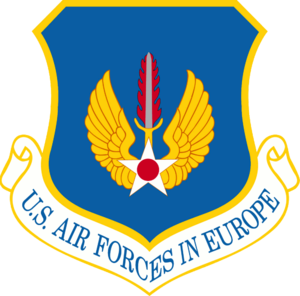
Lajes Air Base
Lajes Air Base eller Lajes Airfield er hjemmebase for det portugisiske luftvåbens Comando da Zona Aérea dos Açores og for en gruppe fra United States Air Force, og den ligger nær byen Lajes på Terceira-øen på Azorerne, Portugal.